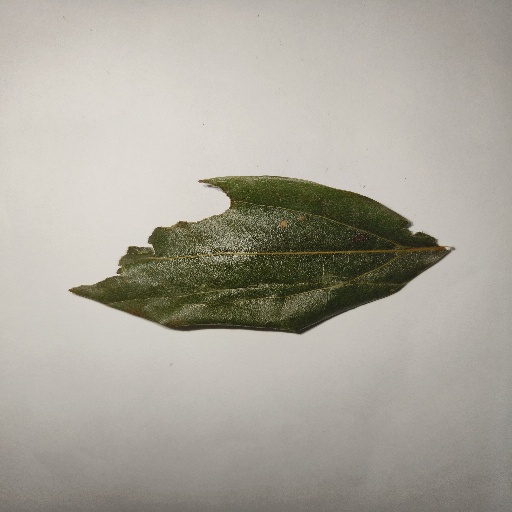
Species: Camphor
Leaf condition: Shot Hole